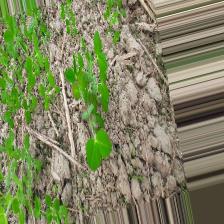
Label: Normal